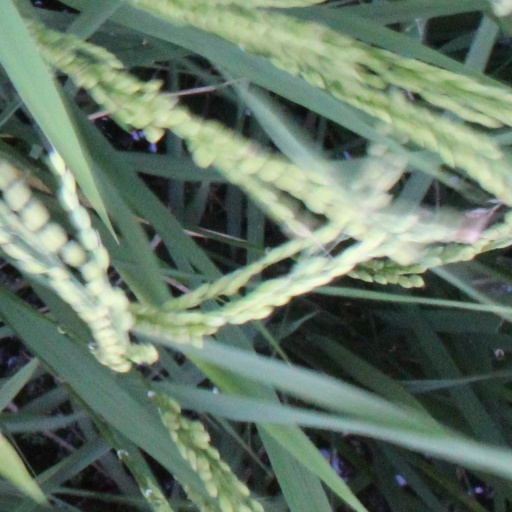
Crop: rice